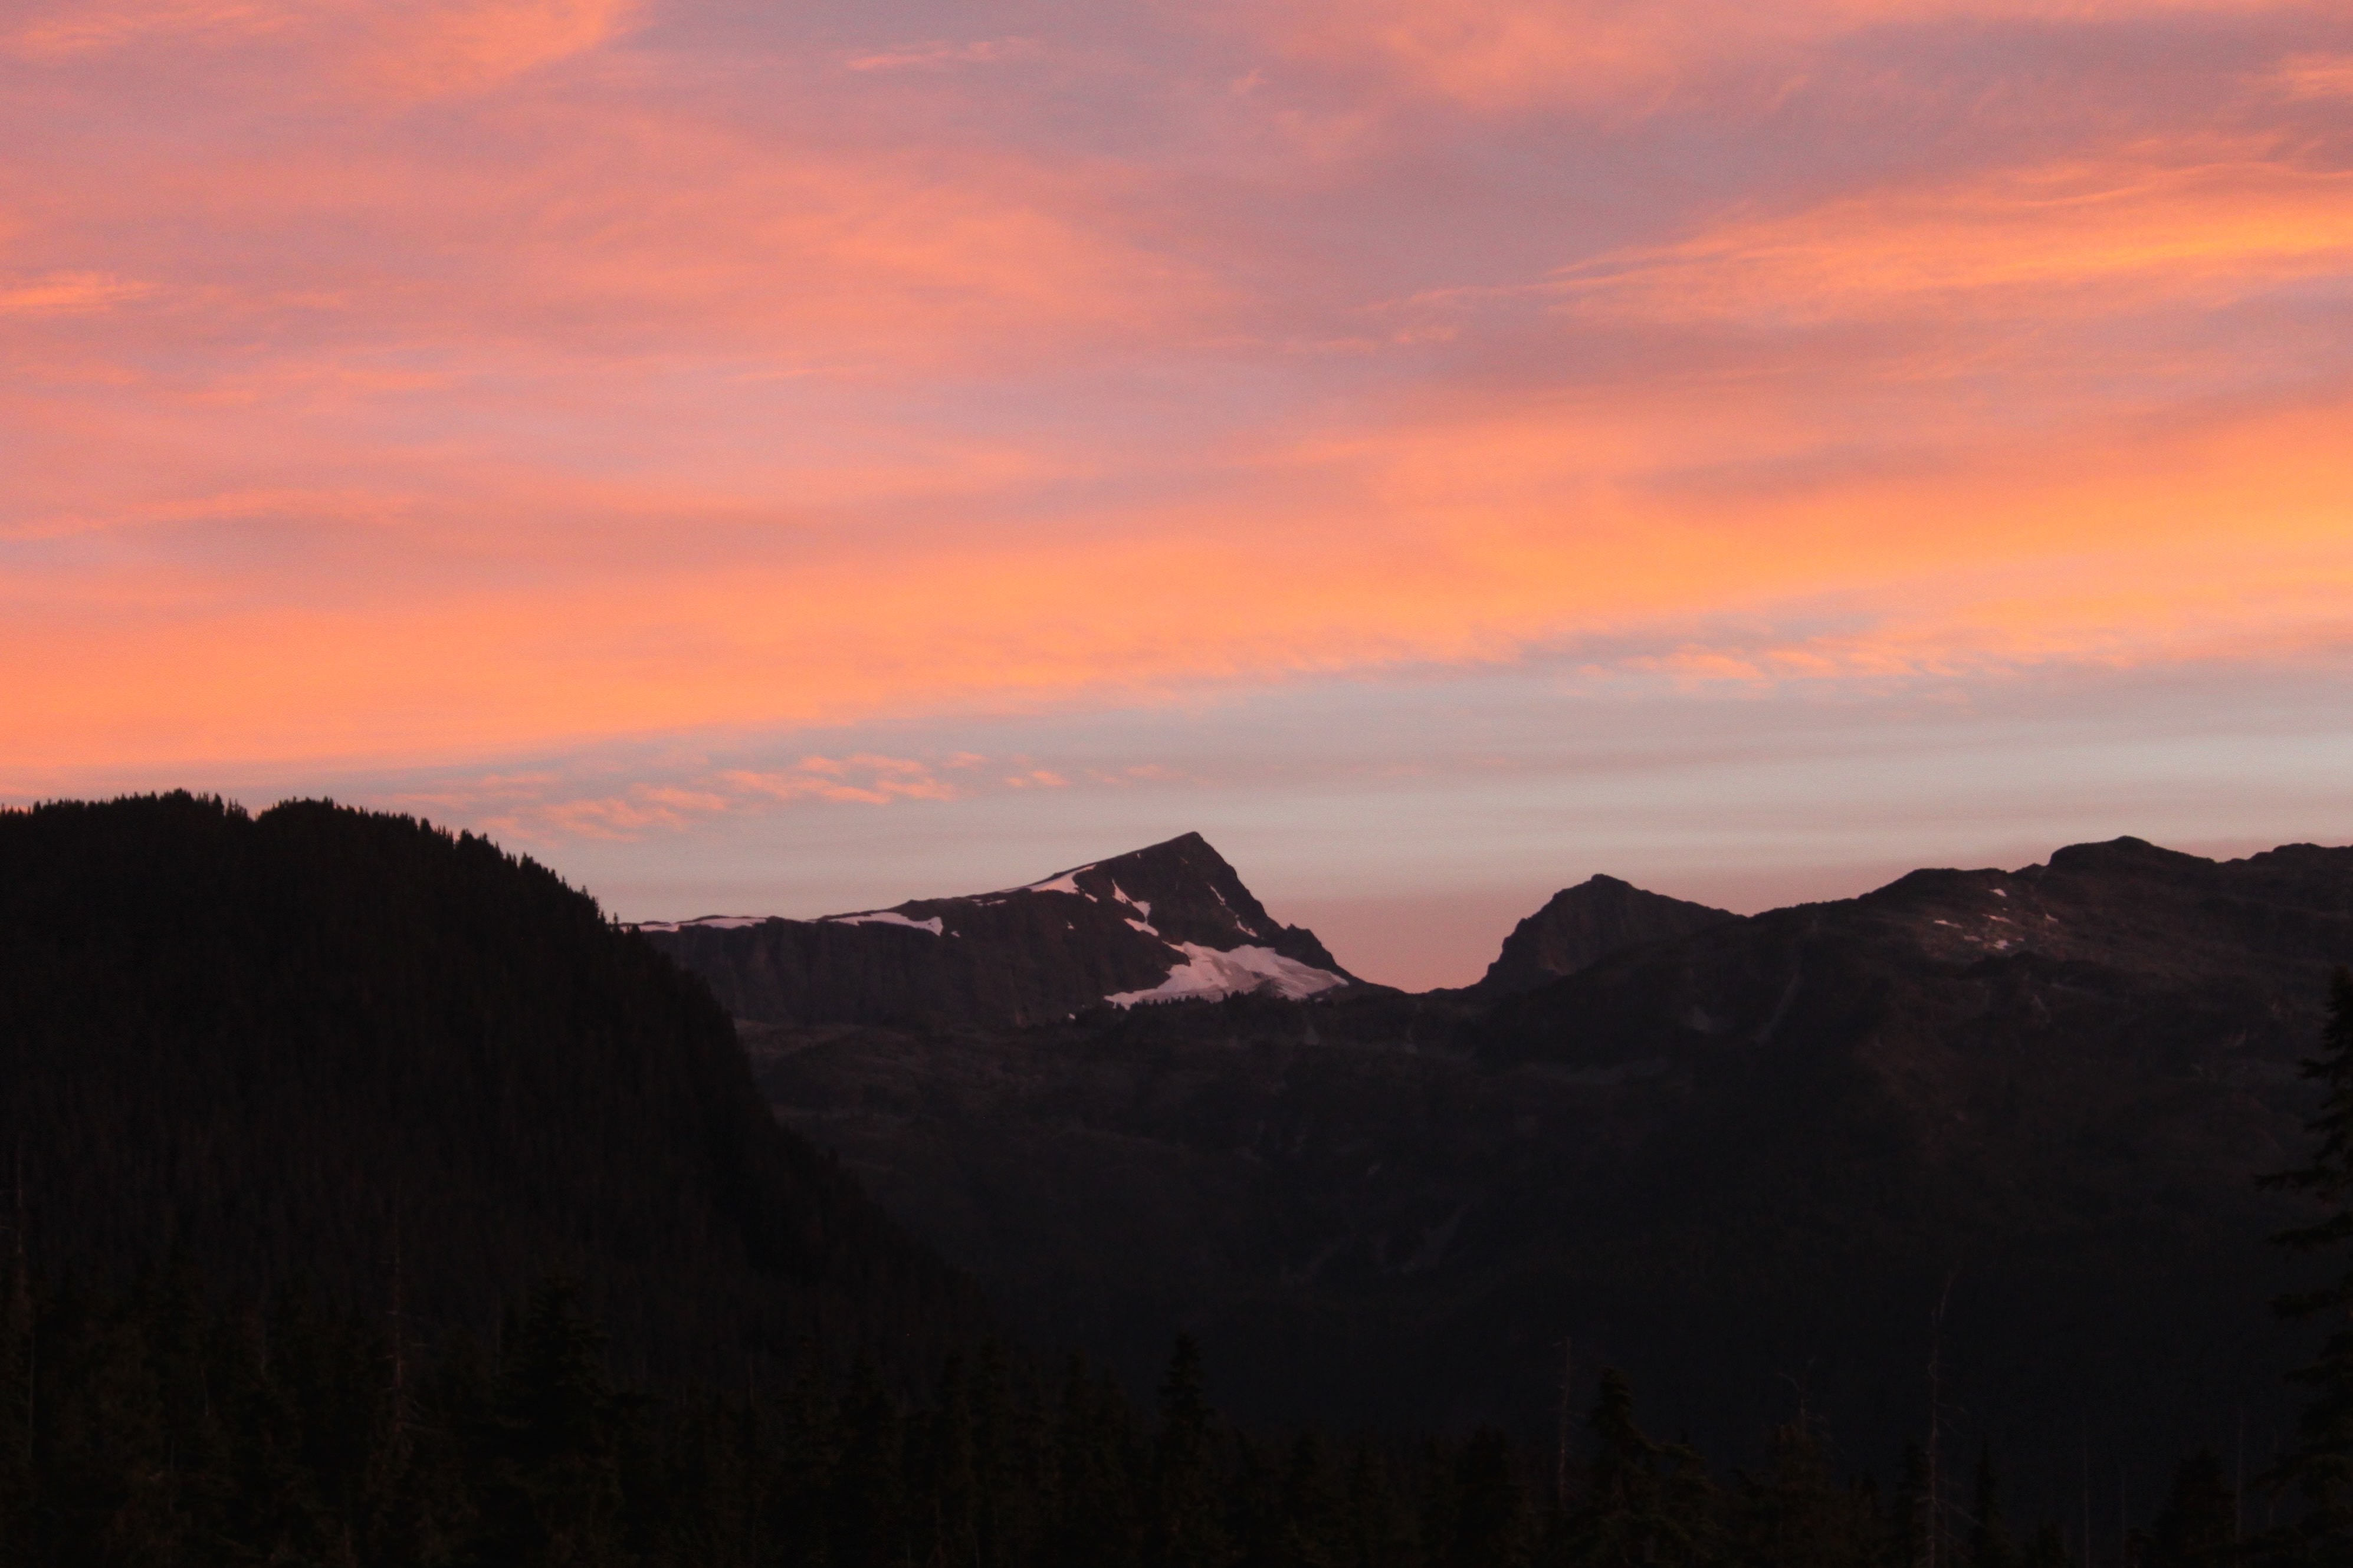
landscape, tree, horizon, wilderness, mountain, cloud, sky, sunrise, sunset, morning, hill, dawn, atmosphere, mountain range, dusk, evening, highland, national park, ridge, alps, escarpment, fell, afterglow, meteorological phenomenon, red sky at morning, mount scenery